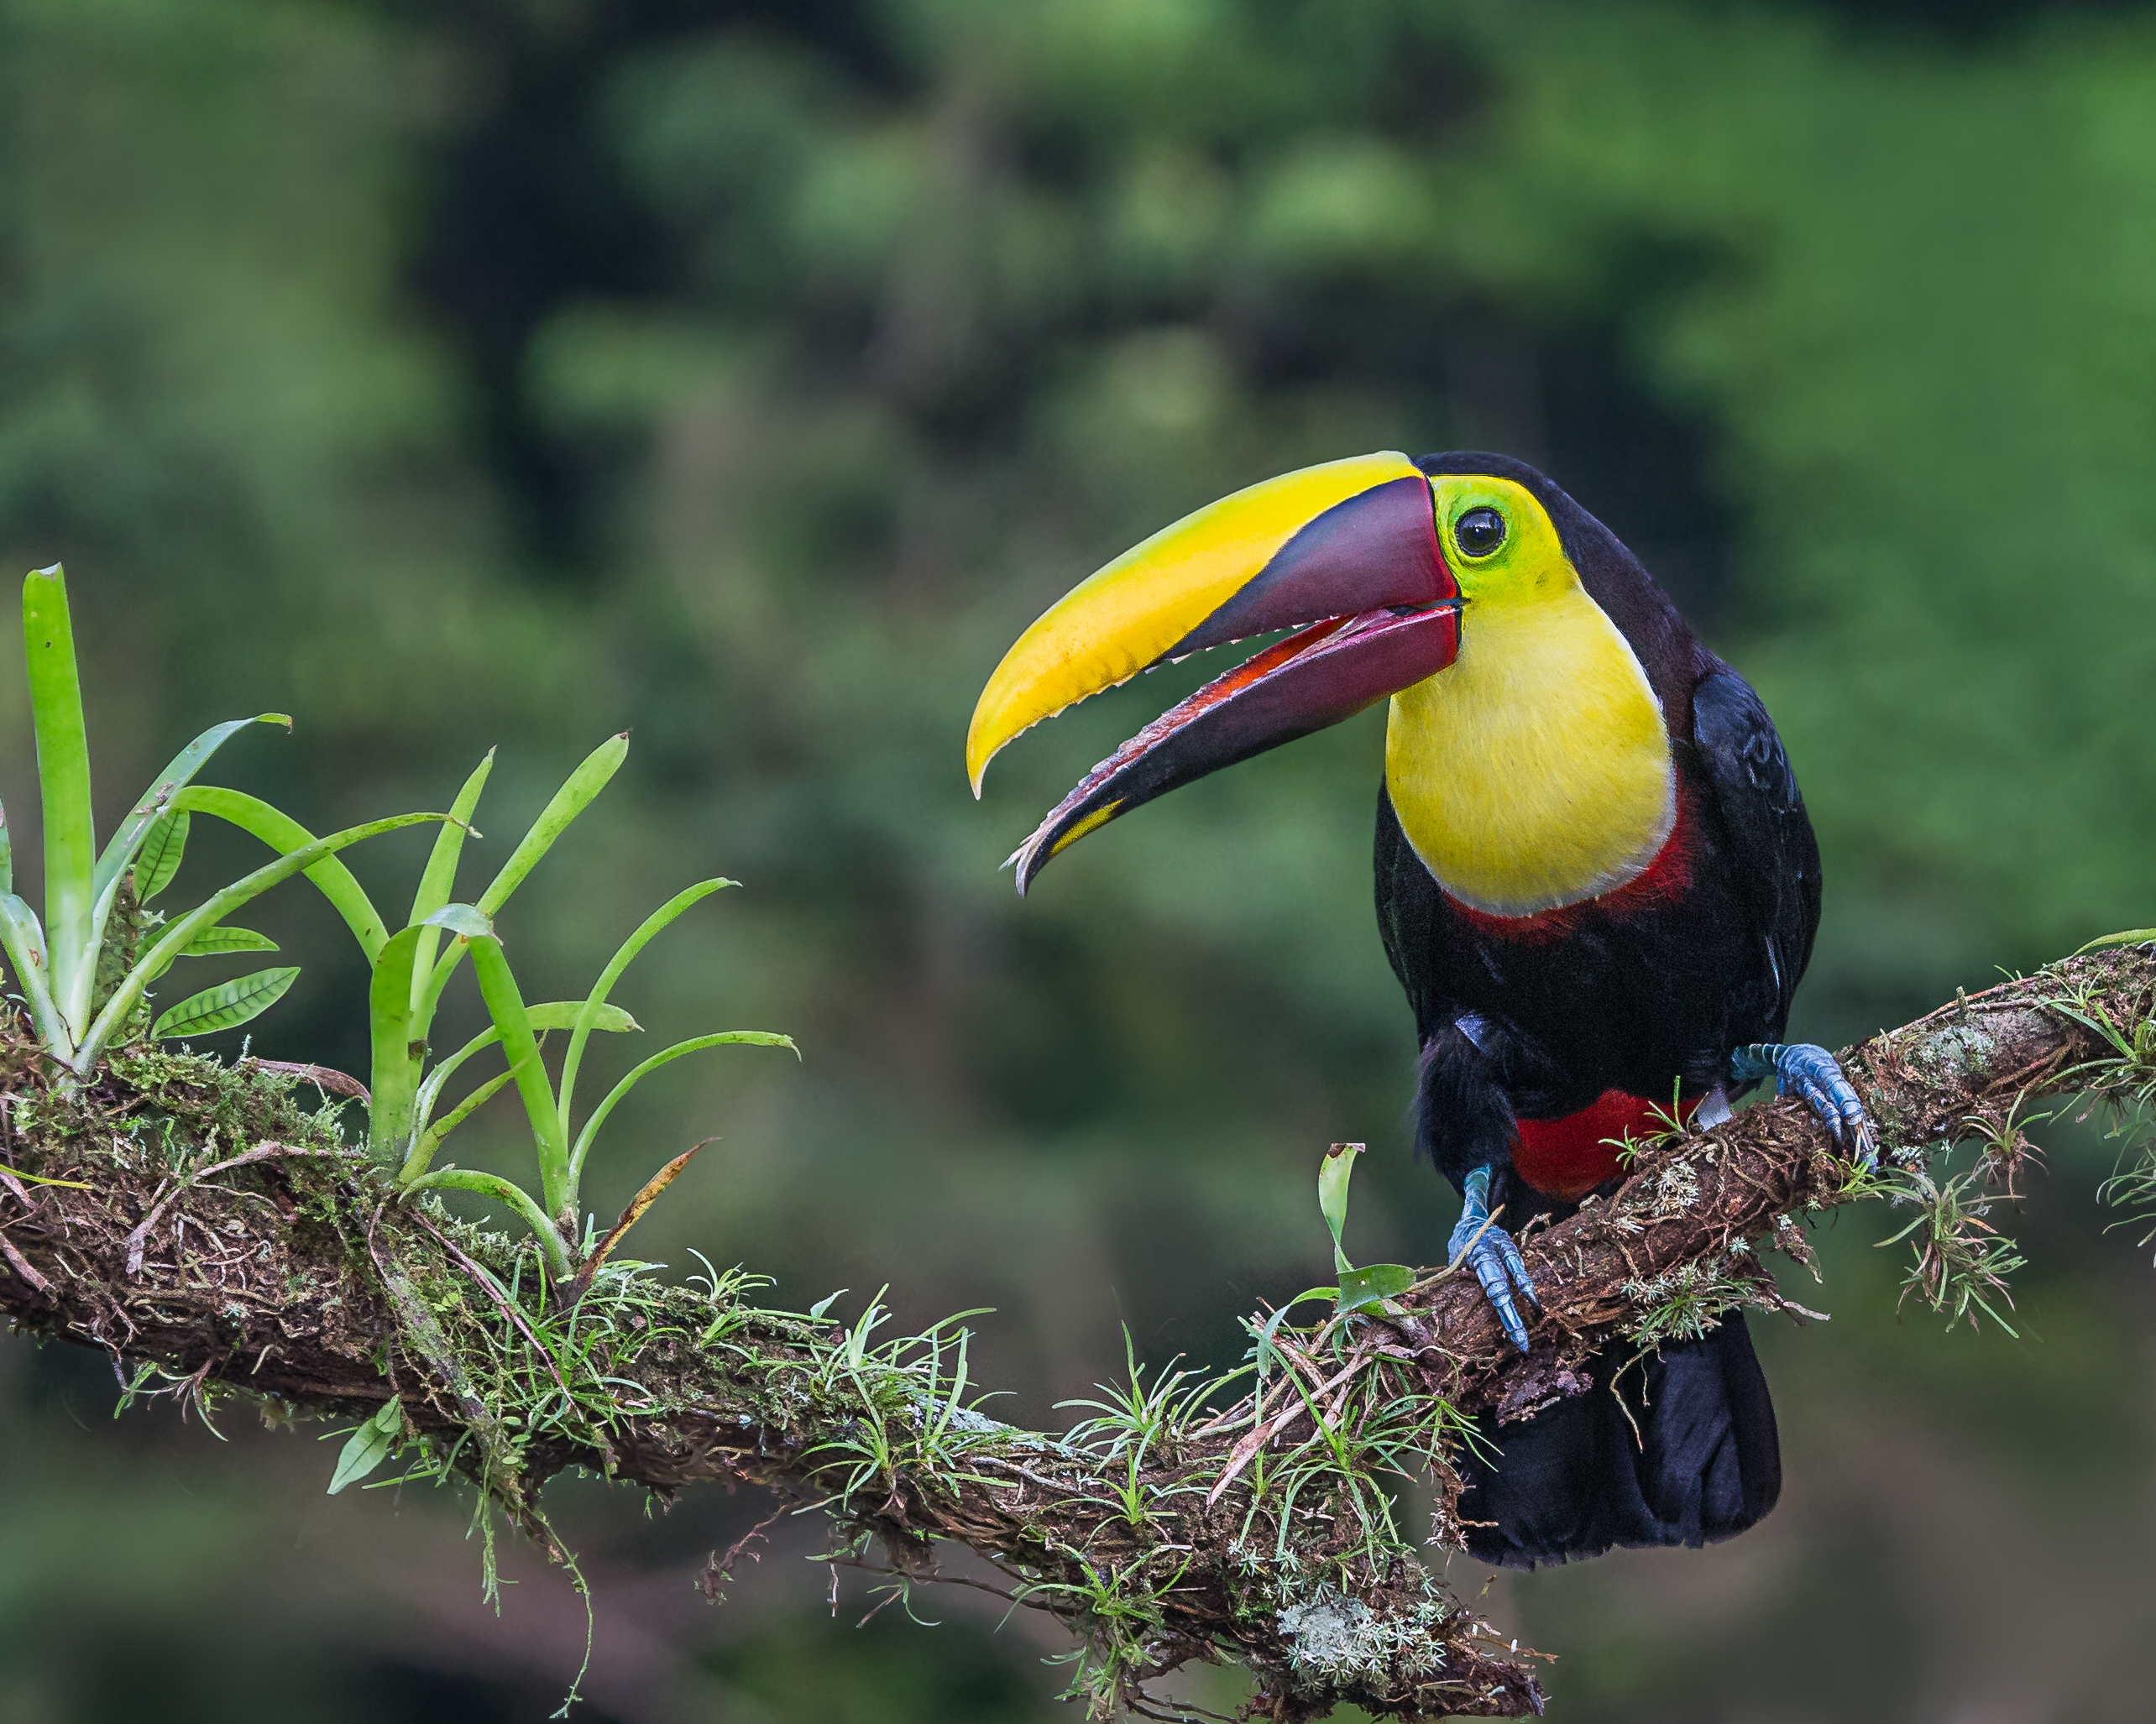
bird, wildlife, beak, fauna, vertebrate, hornbill, toucan, perched, andymorffew, morffew, naturethroughthelens, costarica, coraciiformes, piciformes